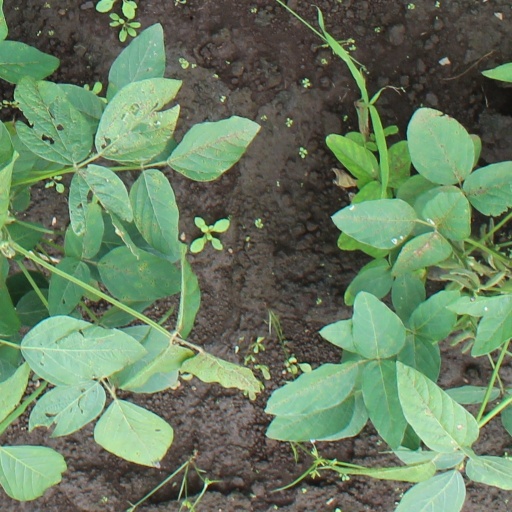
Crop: soybean